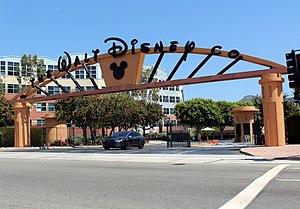
The Walt Disney Company est une entreprise américaine créée en 1923 par Walt Disney, sous le nom Disney Brothers Studios. Elle est en 2012 le premier groupe de divertissement au monde, présent dans l'industrie des médias avec des émissions et séries télévisées, du cinéma avec des courts métrages d'animation, des longs métrages d'animation et des films en prises de vues réelles, dans l'industrie du tourisme et des loisirs ainsi que les produits dérivés de ses nombreuses productions. Elle assure aussi la distribution de productions de tiers.
Walt Disney Studios Burbank est à la fois le siège social de la Walt Disney Company et un lieu de production cinématographique, situé à l'adresse postale 500 South Buena Vista Street à Burbank en Californie. Il regroupe des plateaux techniques cinématographiques et un grand nombre de bâtiments aux usages variés. Il comprend plusieurs œuvres architecturales hébergeant les bureaux ou les studios d'animation comme l’ABC Building d'Aldo Rossi, le Team Disney Building de Michael Graves et le Feature Animation Building de Robert A. M. Stern.